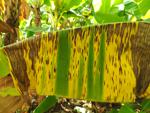
Label: segatoka